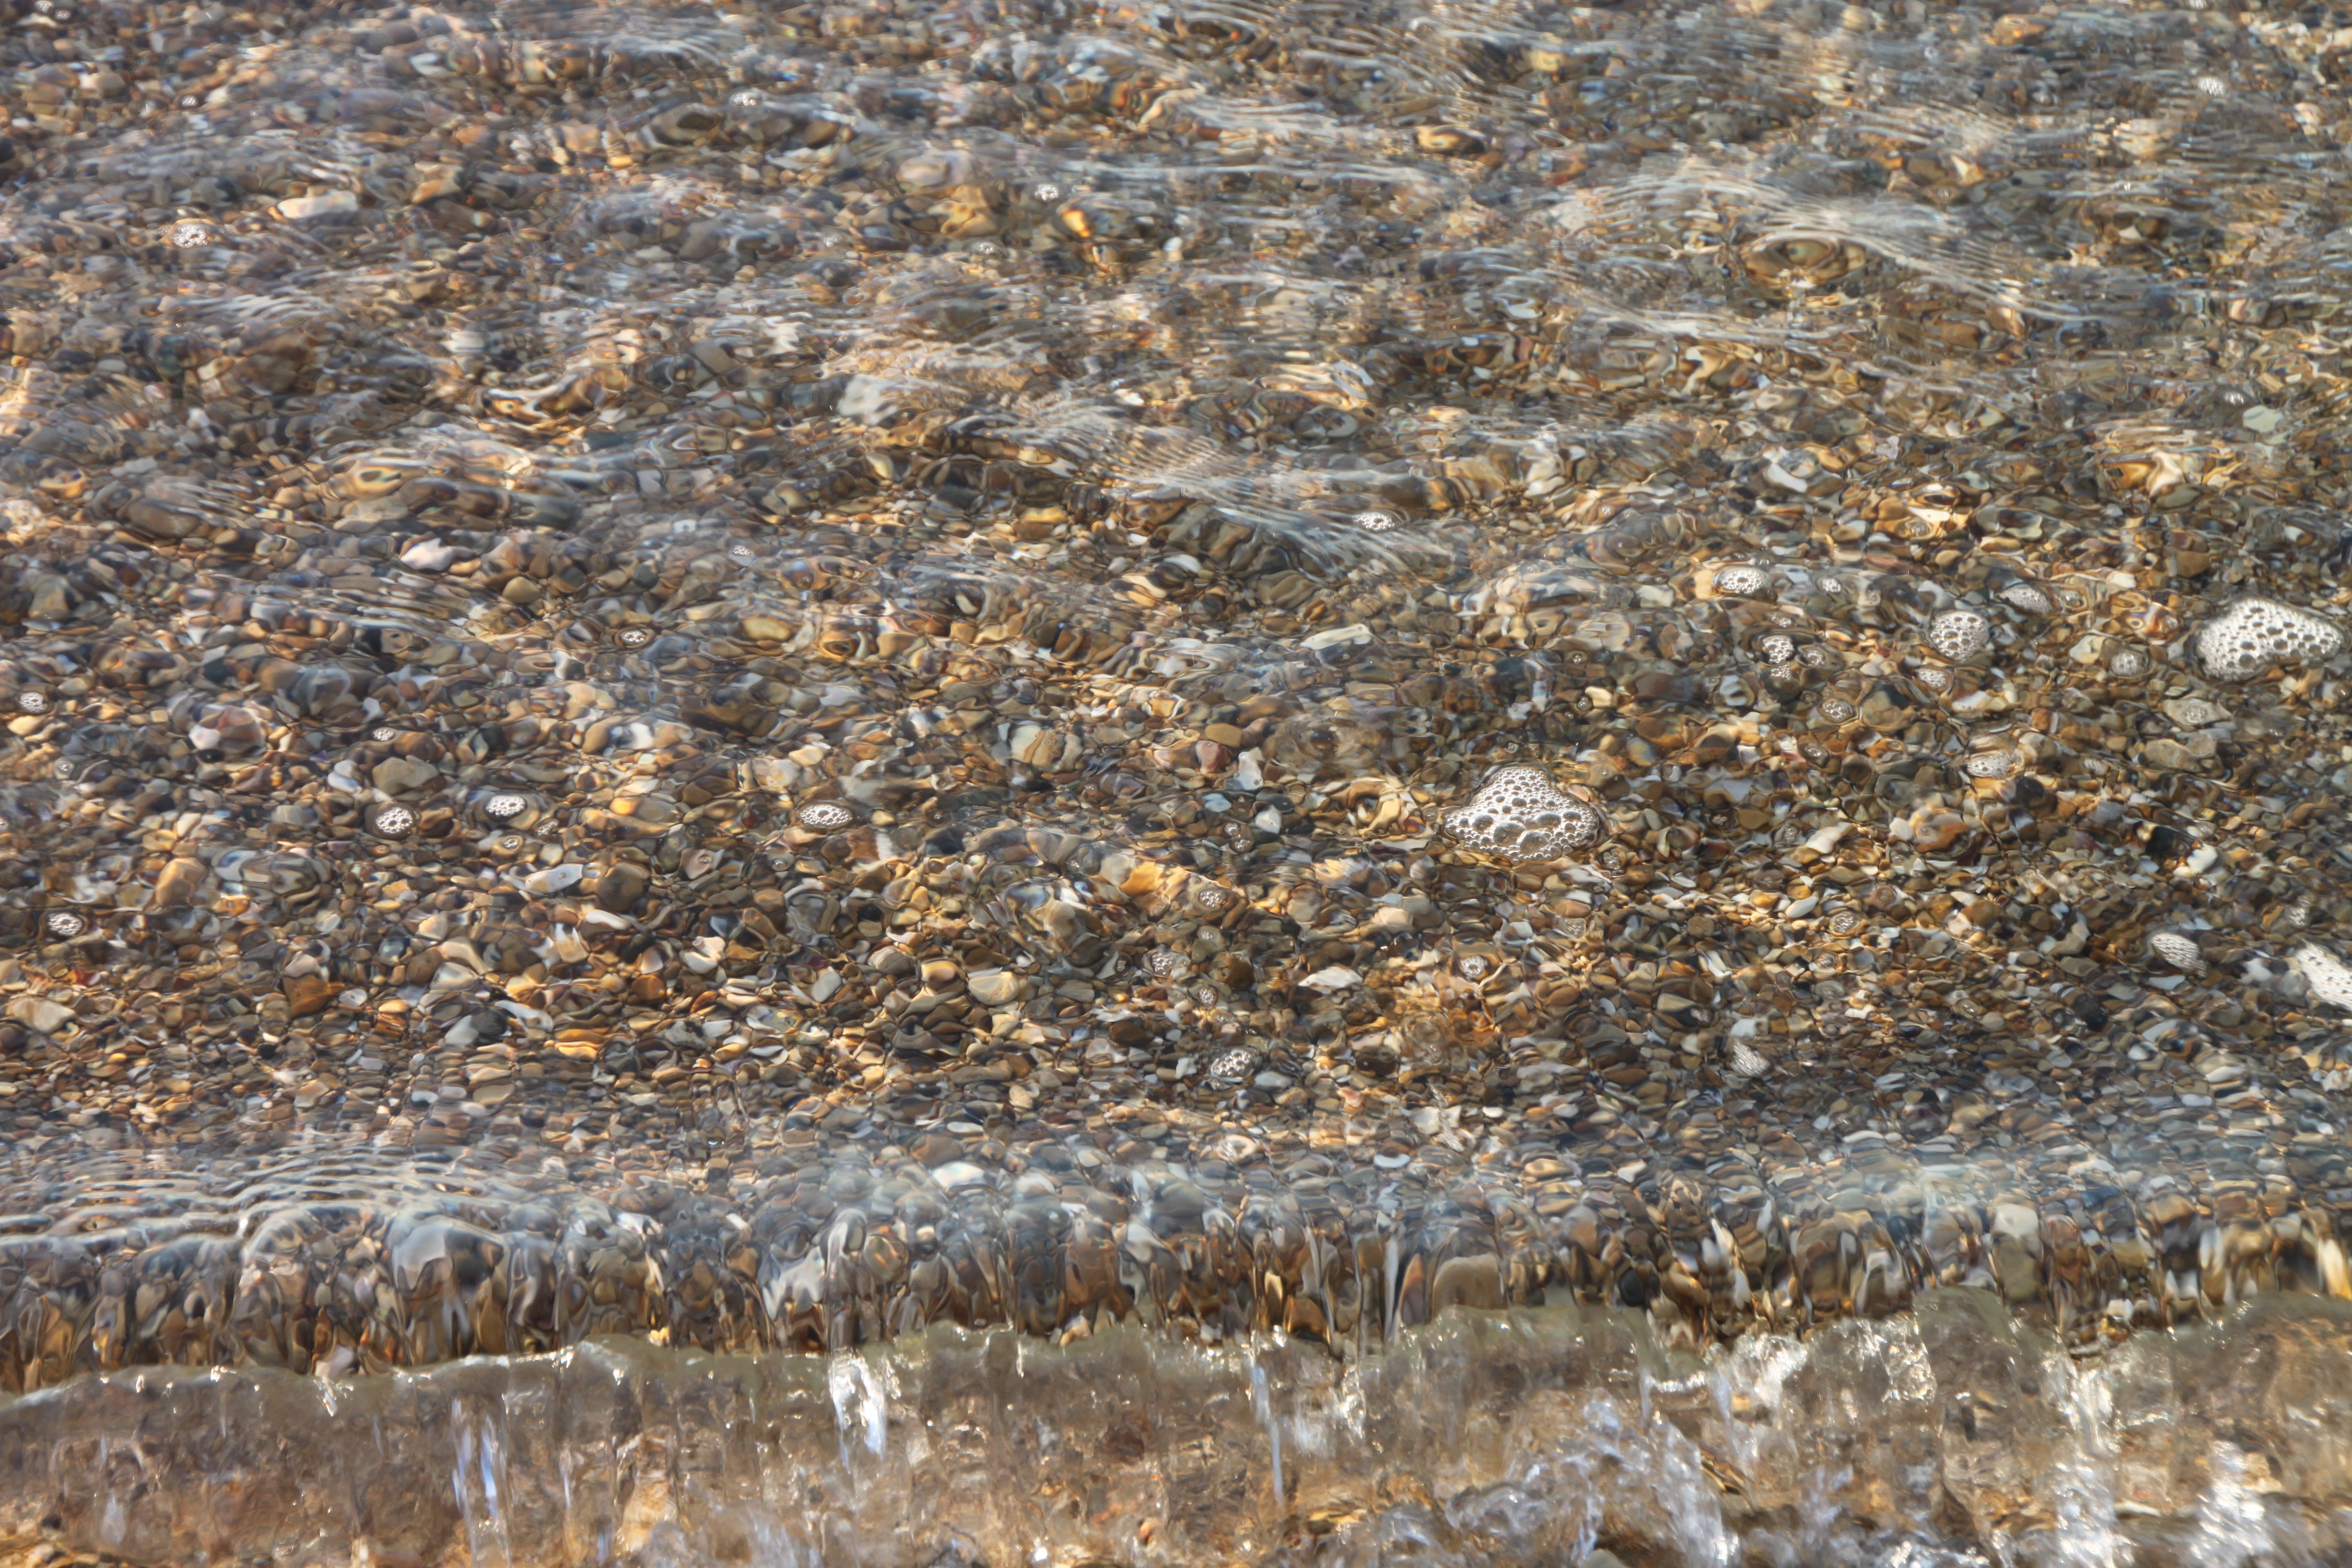
beach, sea, water, sand, rock, asphalt, wildlife, clear, soil, material, waves, geology, gravel, pebbles, flooring, grass family